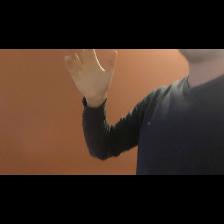
Label: Human